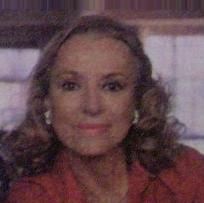
Age: 52